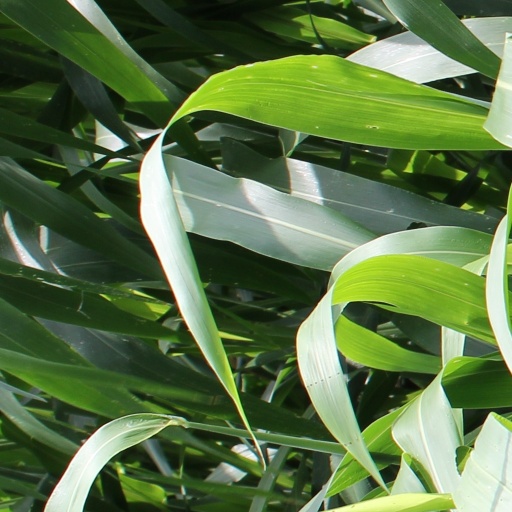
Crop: sorghum